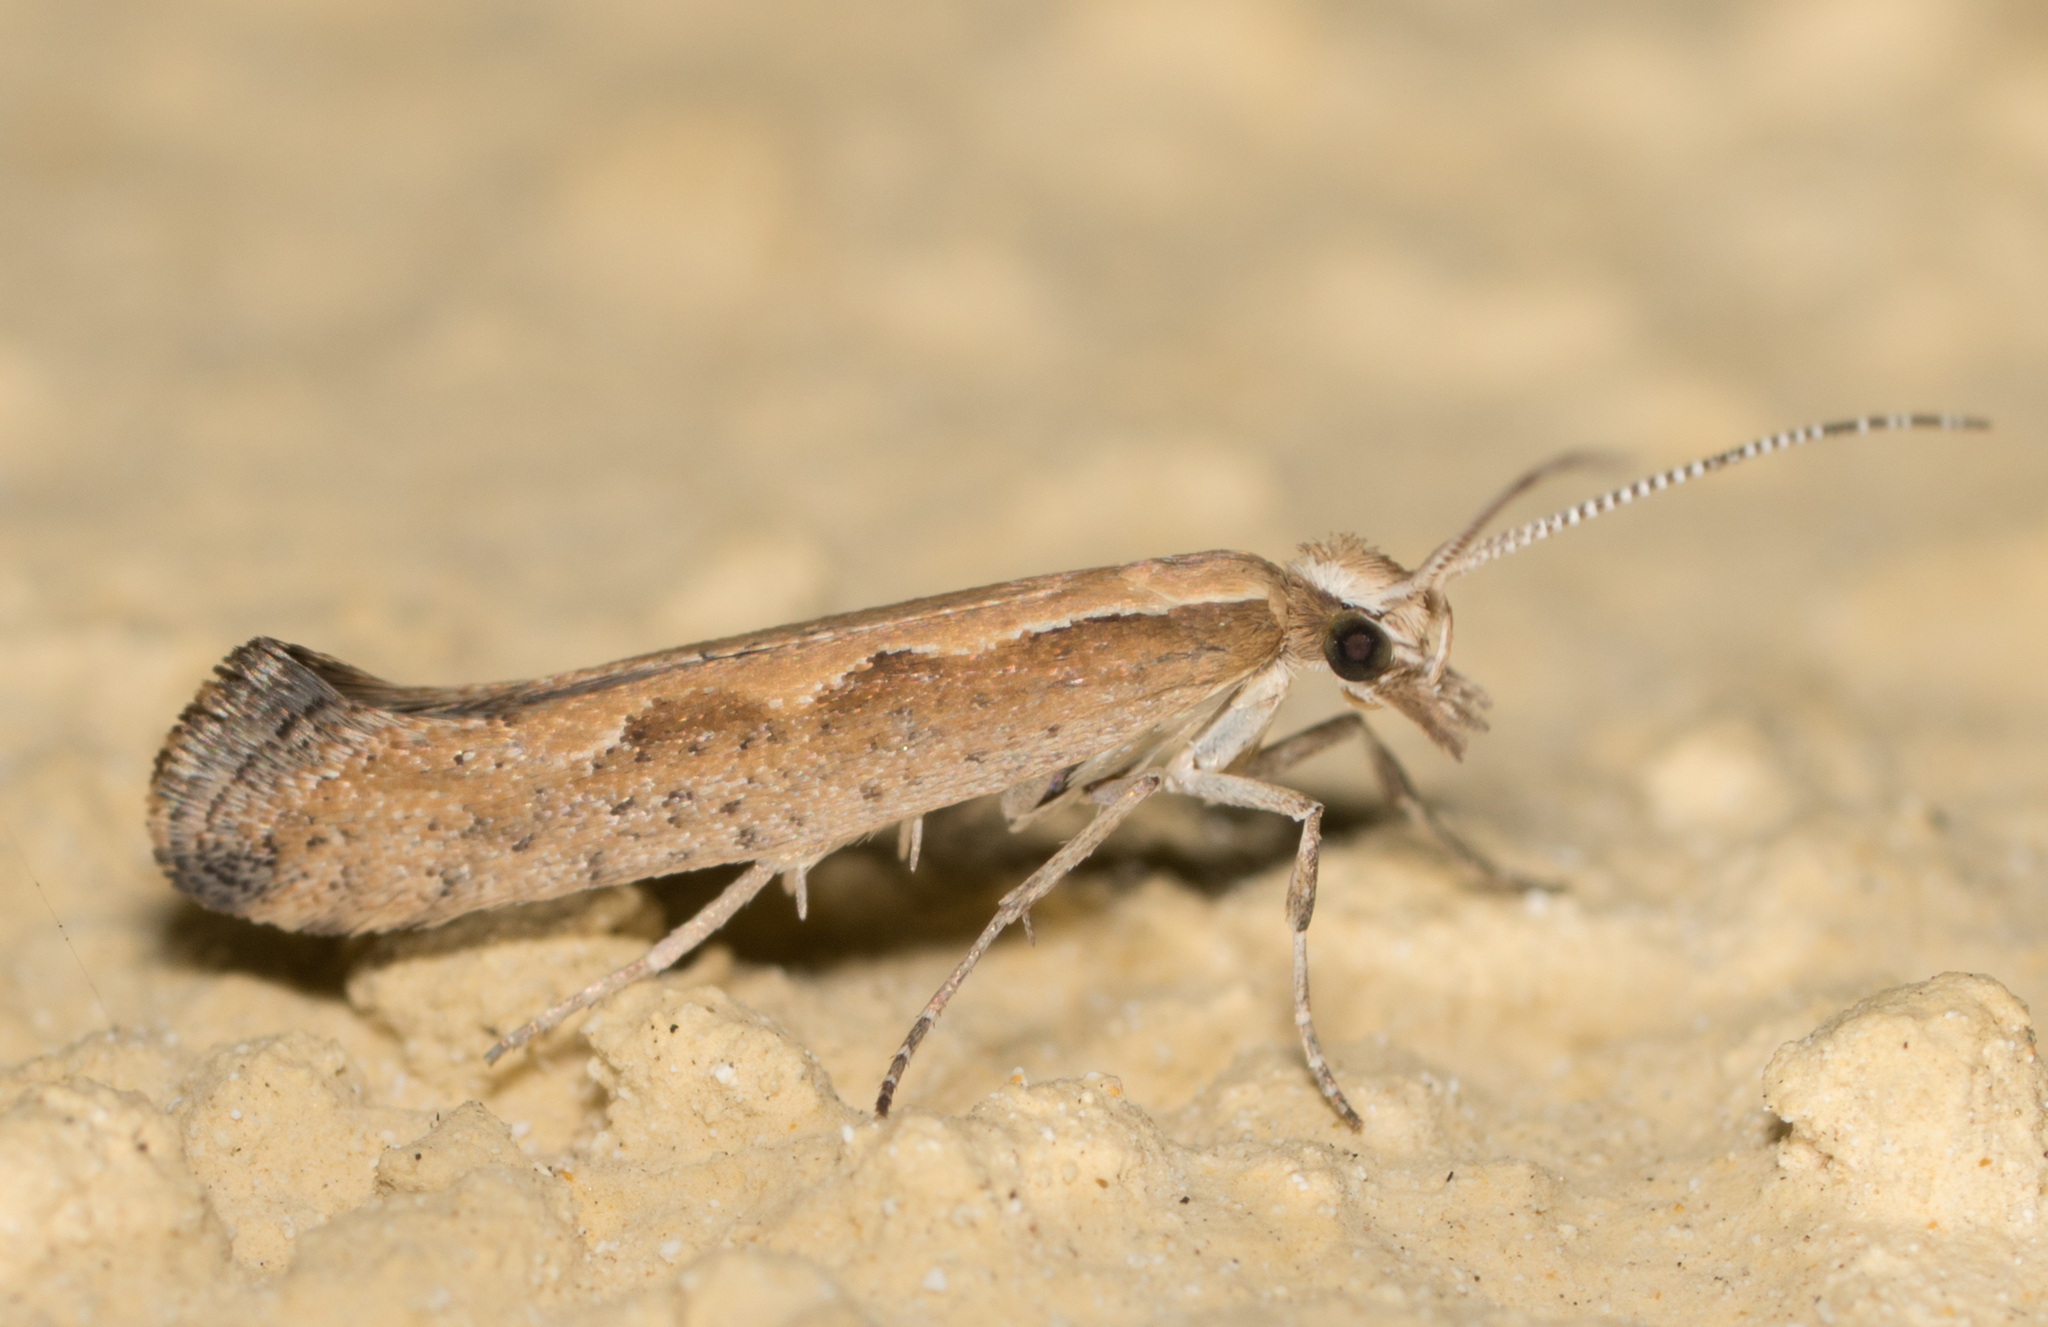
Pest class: diamondback_moth